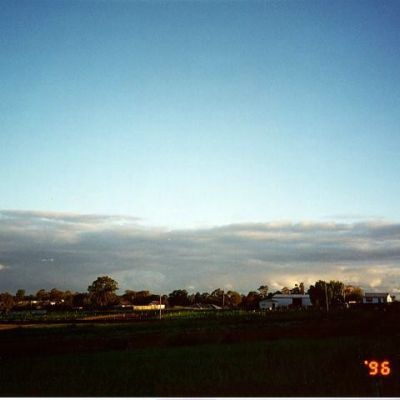
Cloud type: Stratocumulus (Sc)